Austin Zoo

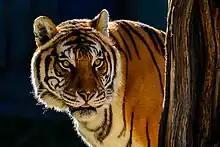
Bengal tiger

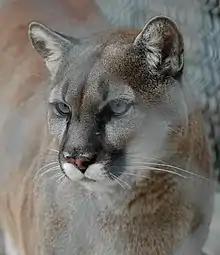
Cougar

The Austin Zoo has a circular layout featuring exotic and native species. Some notable exhibits are: